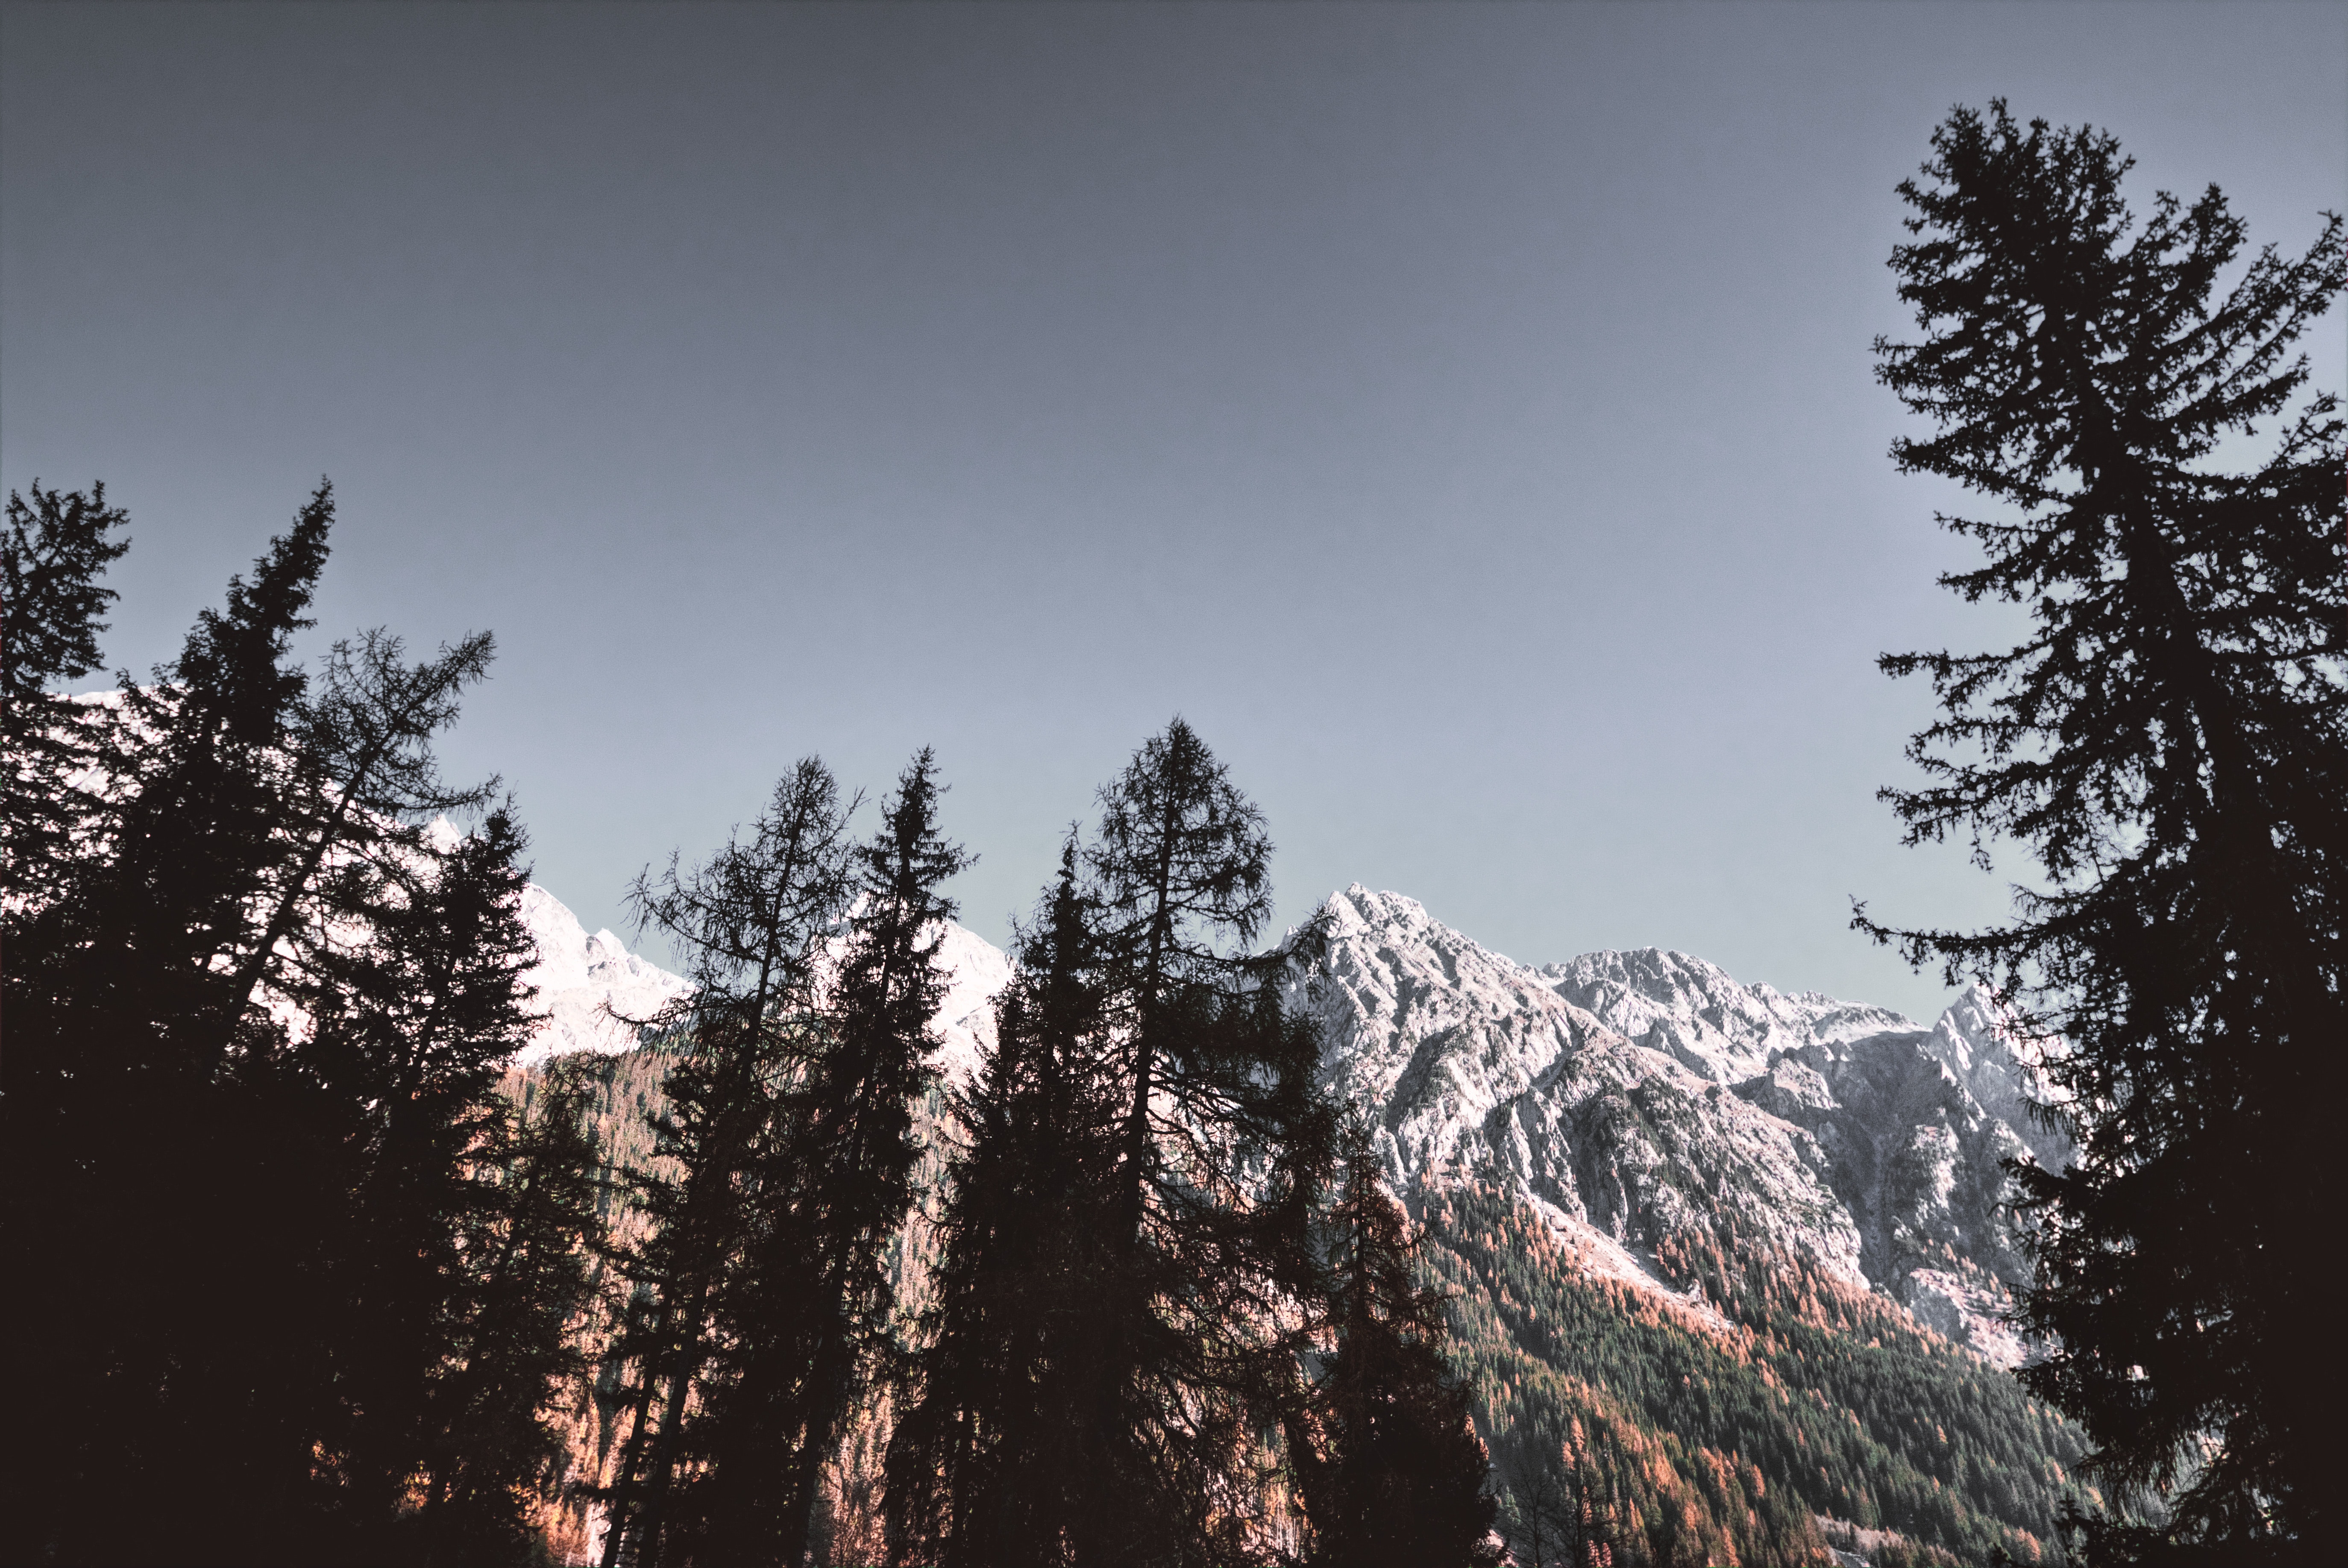
tree, sky, snow, nature, winter, shortleaf black spruce, mountain, wilderness, atmospheric phenomenon, spruce fir forest, woody plant, forest, tropical and subtropical coniferous forests, biome, mountain range, alps, plant, fir, branch, conifer, pine family, lodgepole pine, pine, evergreen, temperate coniferous forest, cloud, red pine, atmosphere, American larch, hill station, spruce, national park, sunlight, landscape, freezing, summit, massif, Bigtree, ridge, larch, old growth forest, temperate broadleaf and mixed forest, world